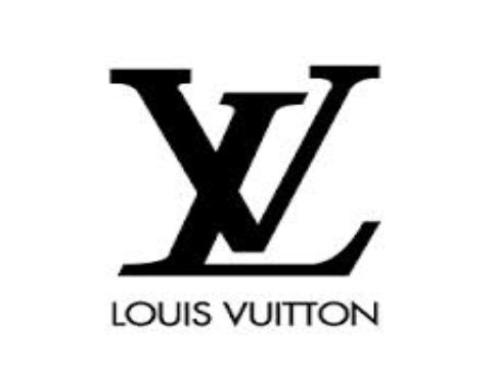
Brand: louis vuitton-2
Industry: Clothes